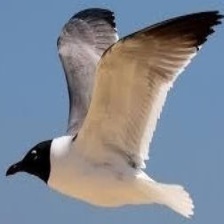
Species: LAUGHING GULL
Scientific name: LEUCOPHAEUS ATRICILLA